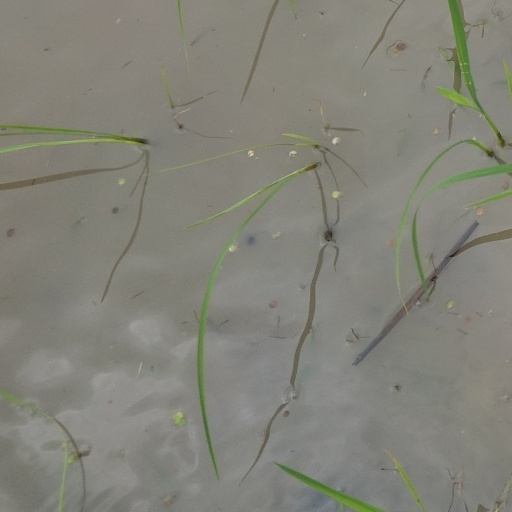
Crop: rice